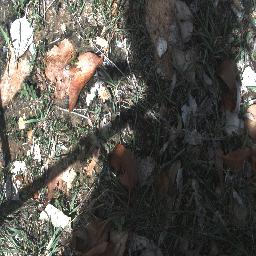
Label: negative